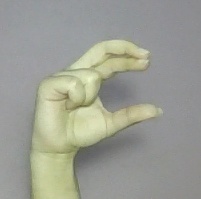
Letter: thal